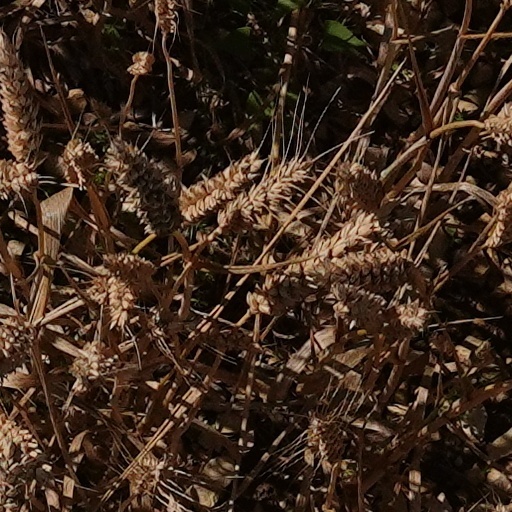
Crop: wheat